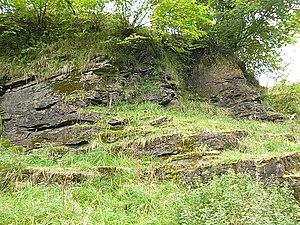
Pulmonoscorpius kirktonensis, unique représentant du genre Pulmonoscorpius, est une espèce fossile de scorpions de la famille des Centromachidae.